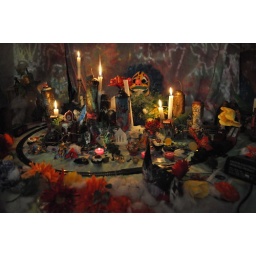
the installation for the black forest cake show! HO scale train running around it. thanks for the great night everyone!